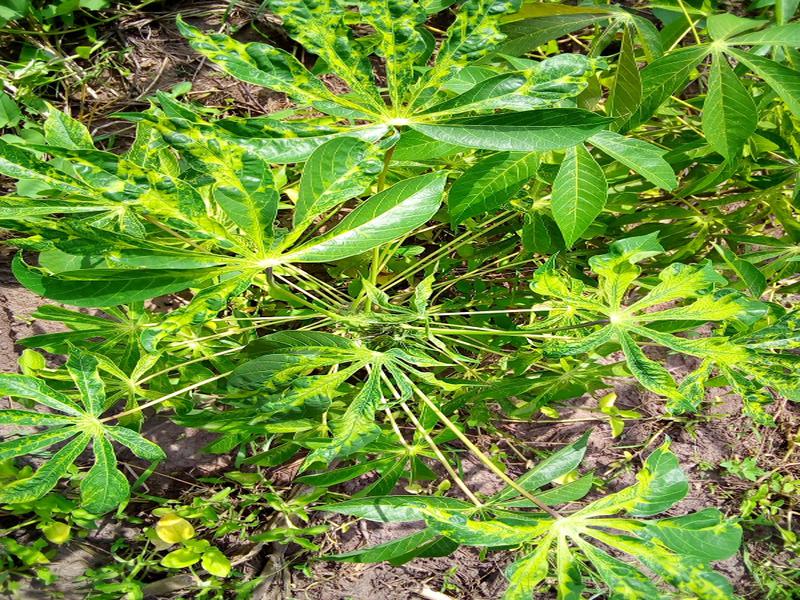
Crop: cassava
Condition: mosaic_disease